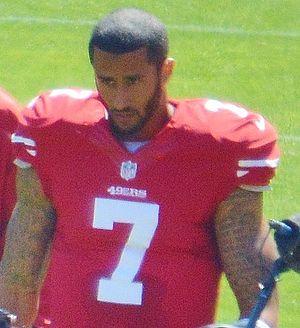
Les protestations organisées durant l'hymne américain est mouvement de contestation de certains athlètes américains pour dénoncer la brutalité policière et le racisme aux États-Unis. En septembre 2016, Colin Kaepernick alors joueur des 49ers de San Francisco en NFL mets un genou au sol durant l'hymne américain. Son geste, va alors prendre une ampleur médiatique et symbolique majeure. Le geste de Colin reste encore perçu comme un symbole de la lutte contre le racisme notamment à travers le mouvement Black Lives Matter.